H. R. Crawford

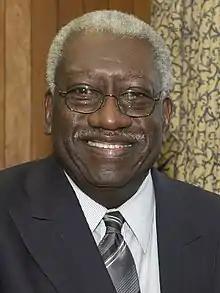

Hazle Reid Crawford (January 18, 1939 – February 10, 2017) was an American real estate developer and Democratic politician in Washington, D.C.